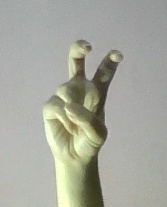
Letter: toot